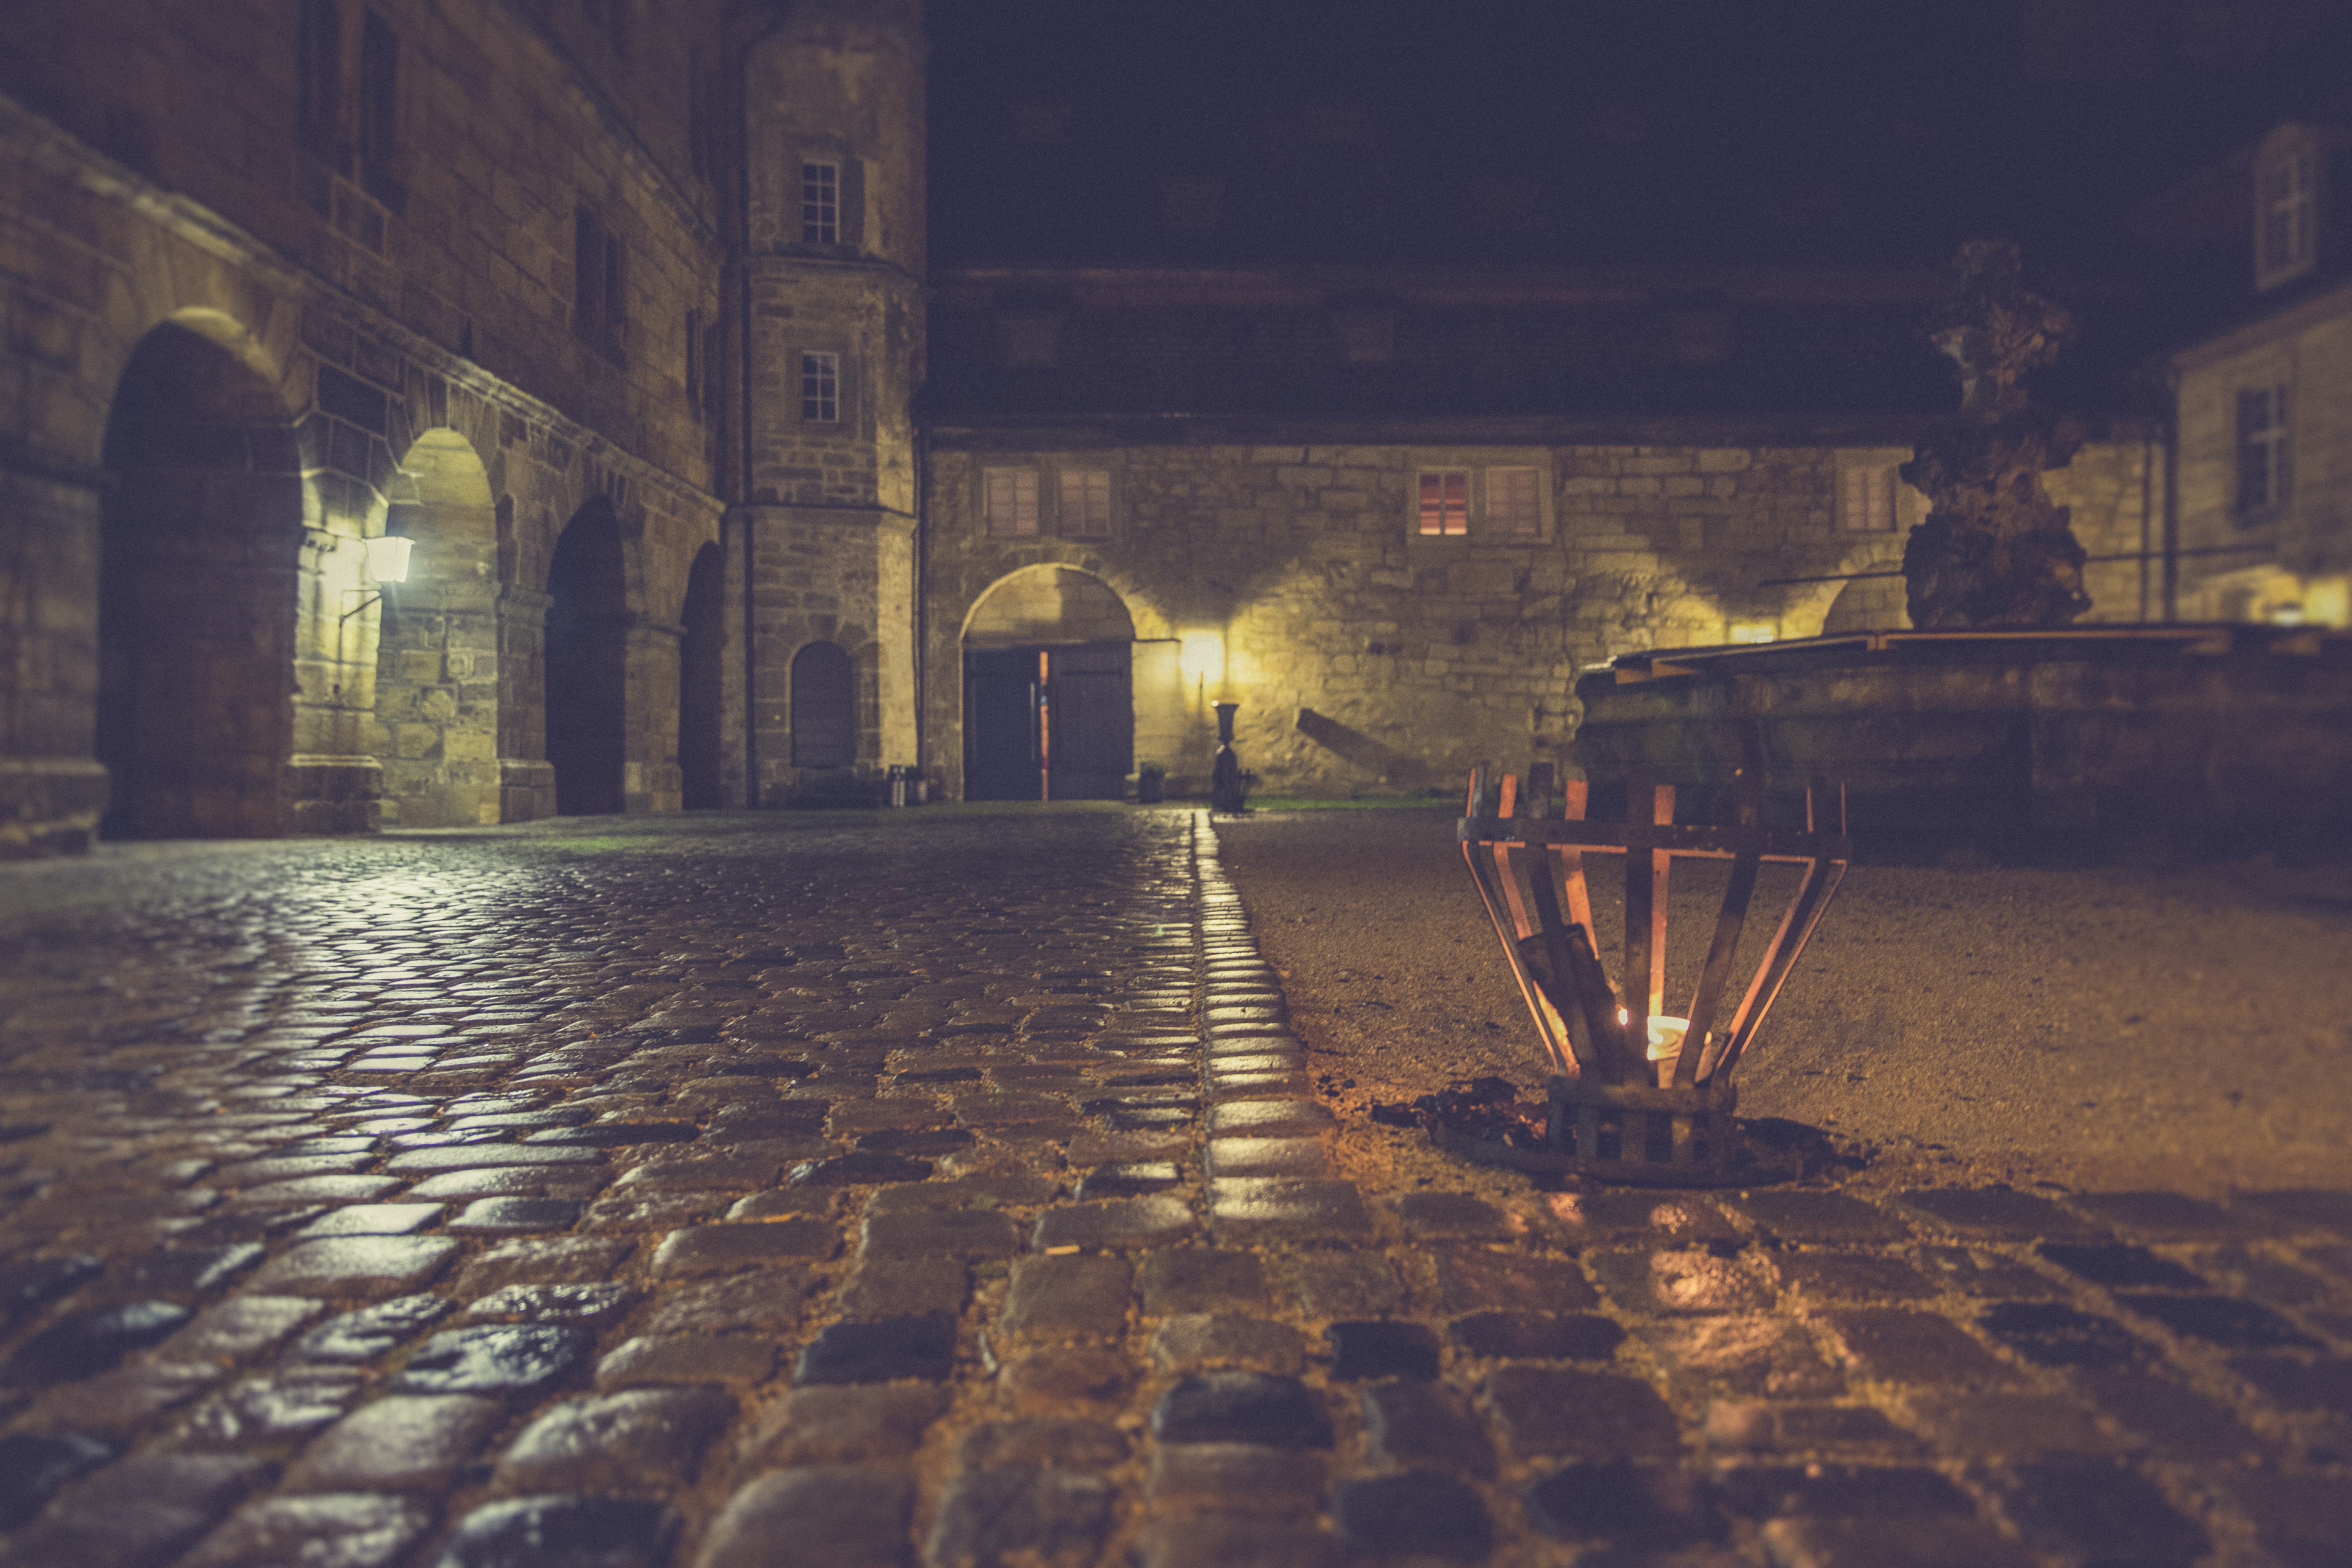
light, architecture, sunset, night, sunlight, morning, building, dawn, mystical, cityscape, travel, dusk, evening, reflection, castle, darkness, outdoors, medieval, courtyard, temple, arches, knight, fountain, cobblestones, medieval age